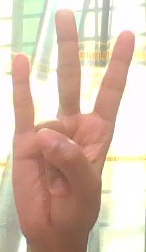
ASL sign: 7